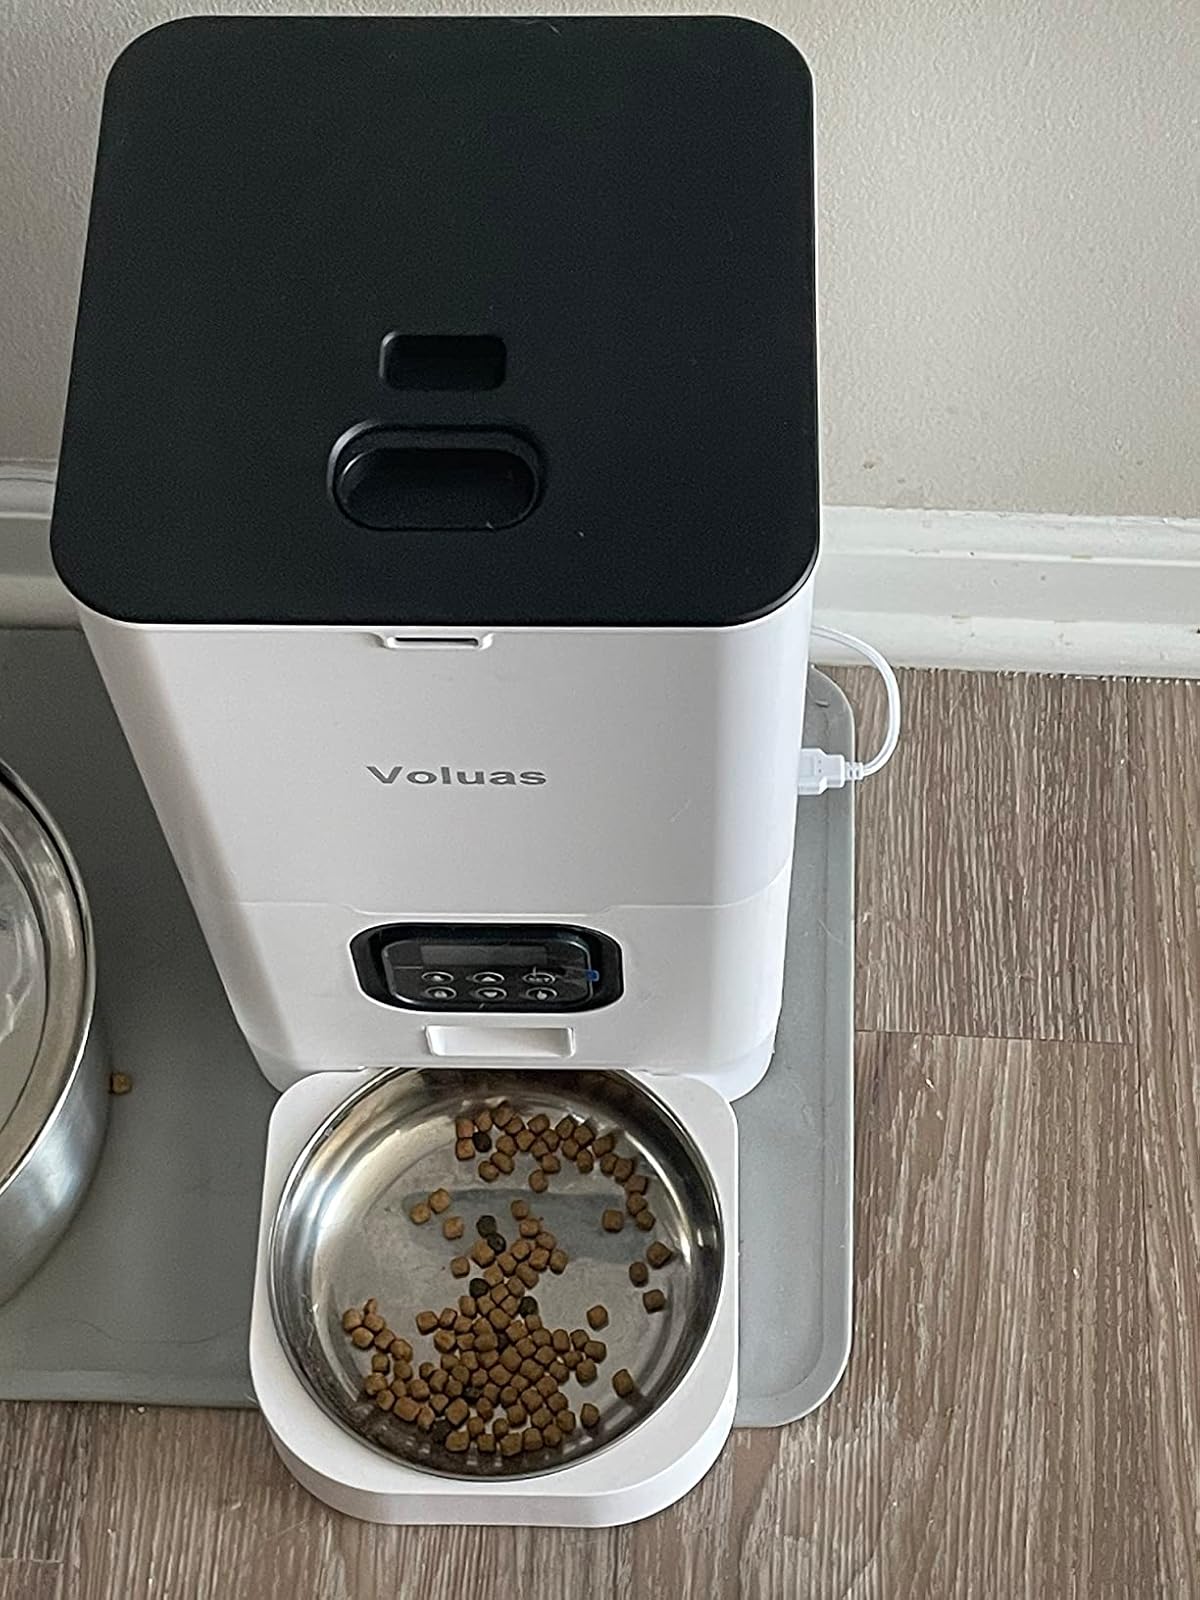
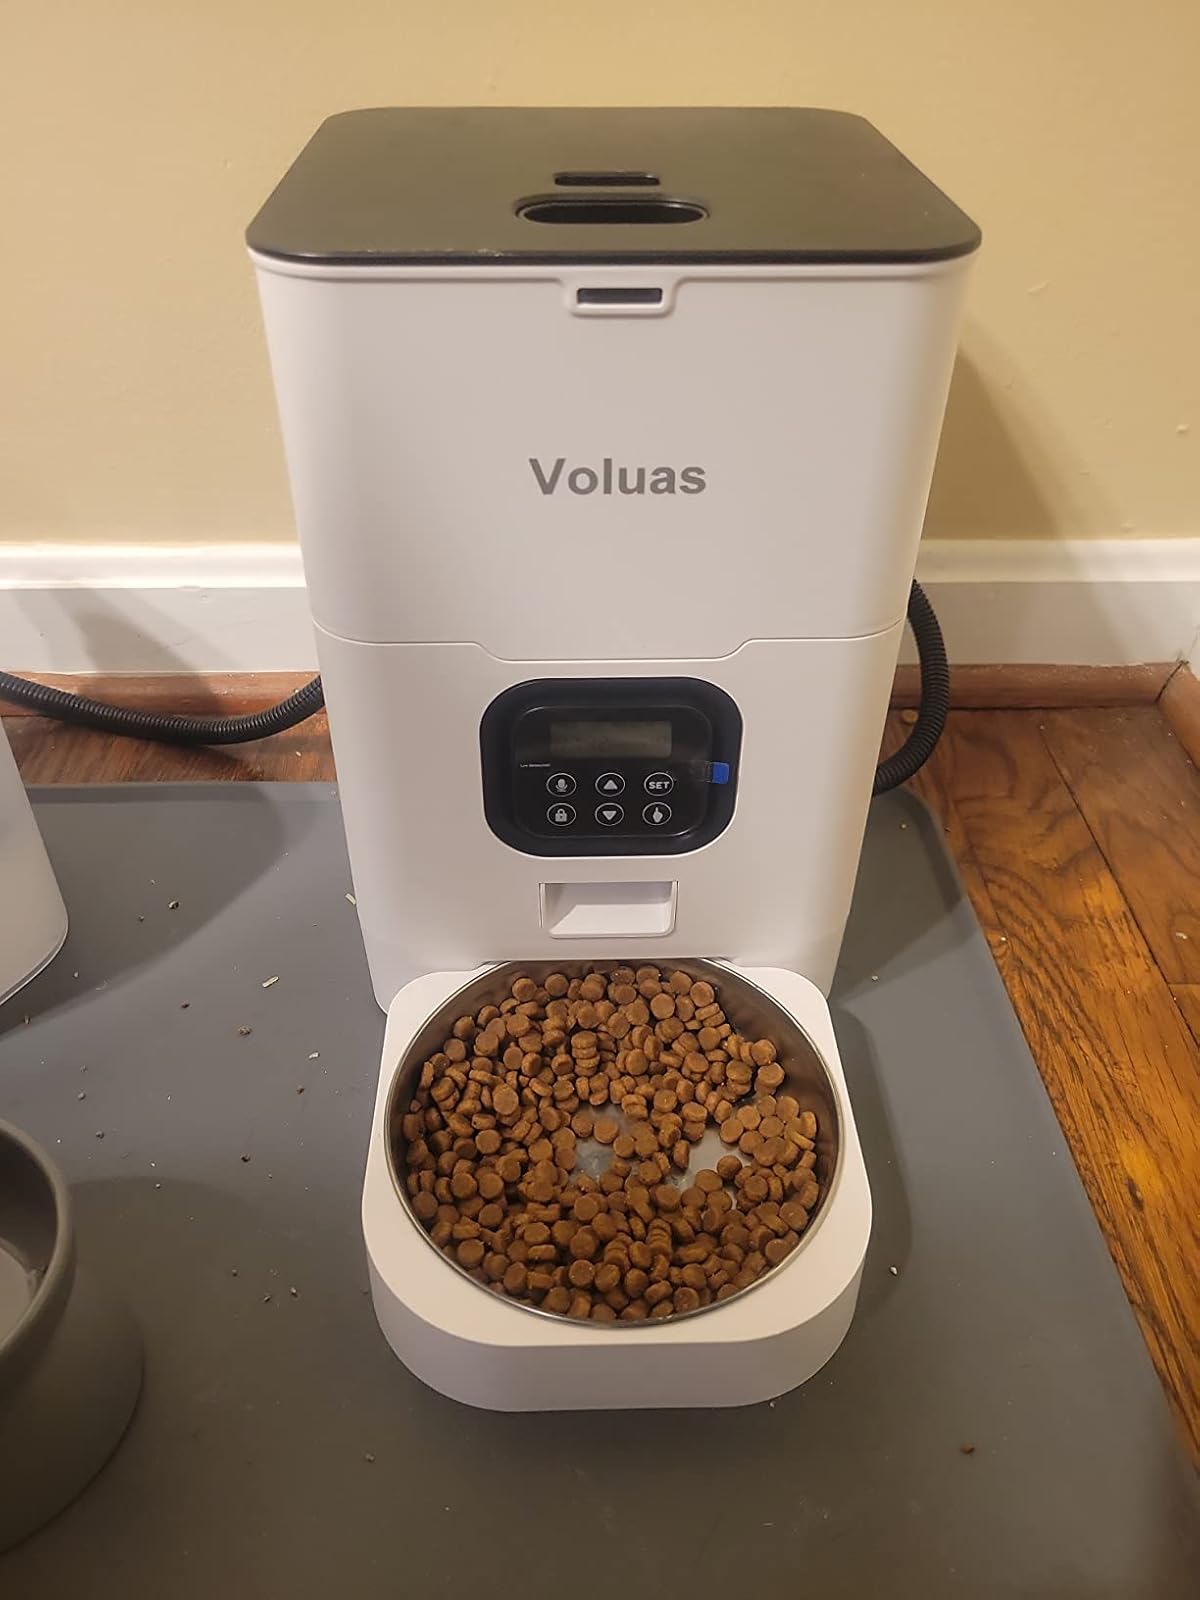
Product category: items_feeder
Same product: yes